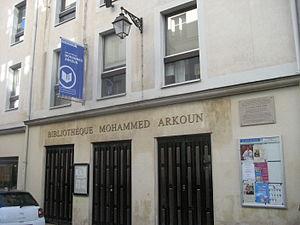
Mohammed Arkoun, né le 1ᵉʳ février 1928 à Taourirt-Mimoun dans la commune actuelle d'Aït Yenni, en Kabylie, mort le 14 septembre 2010 à Paris, est un intellectuel algérien qui s'inscrit dans la tradition des « Lumières » françaises, historien, islamologue et philosophe.